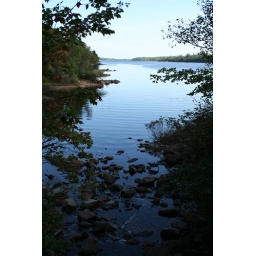
this is the lake in the dog park on st.Margarets bay rd.